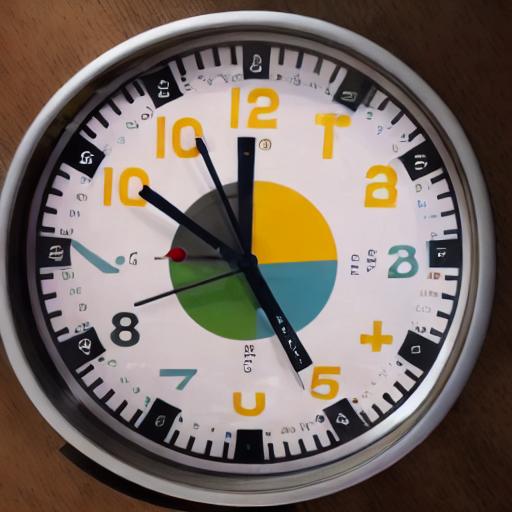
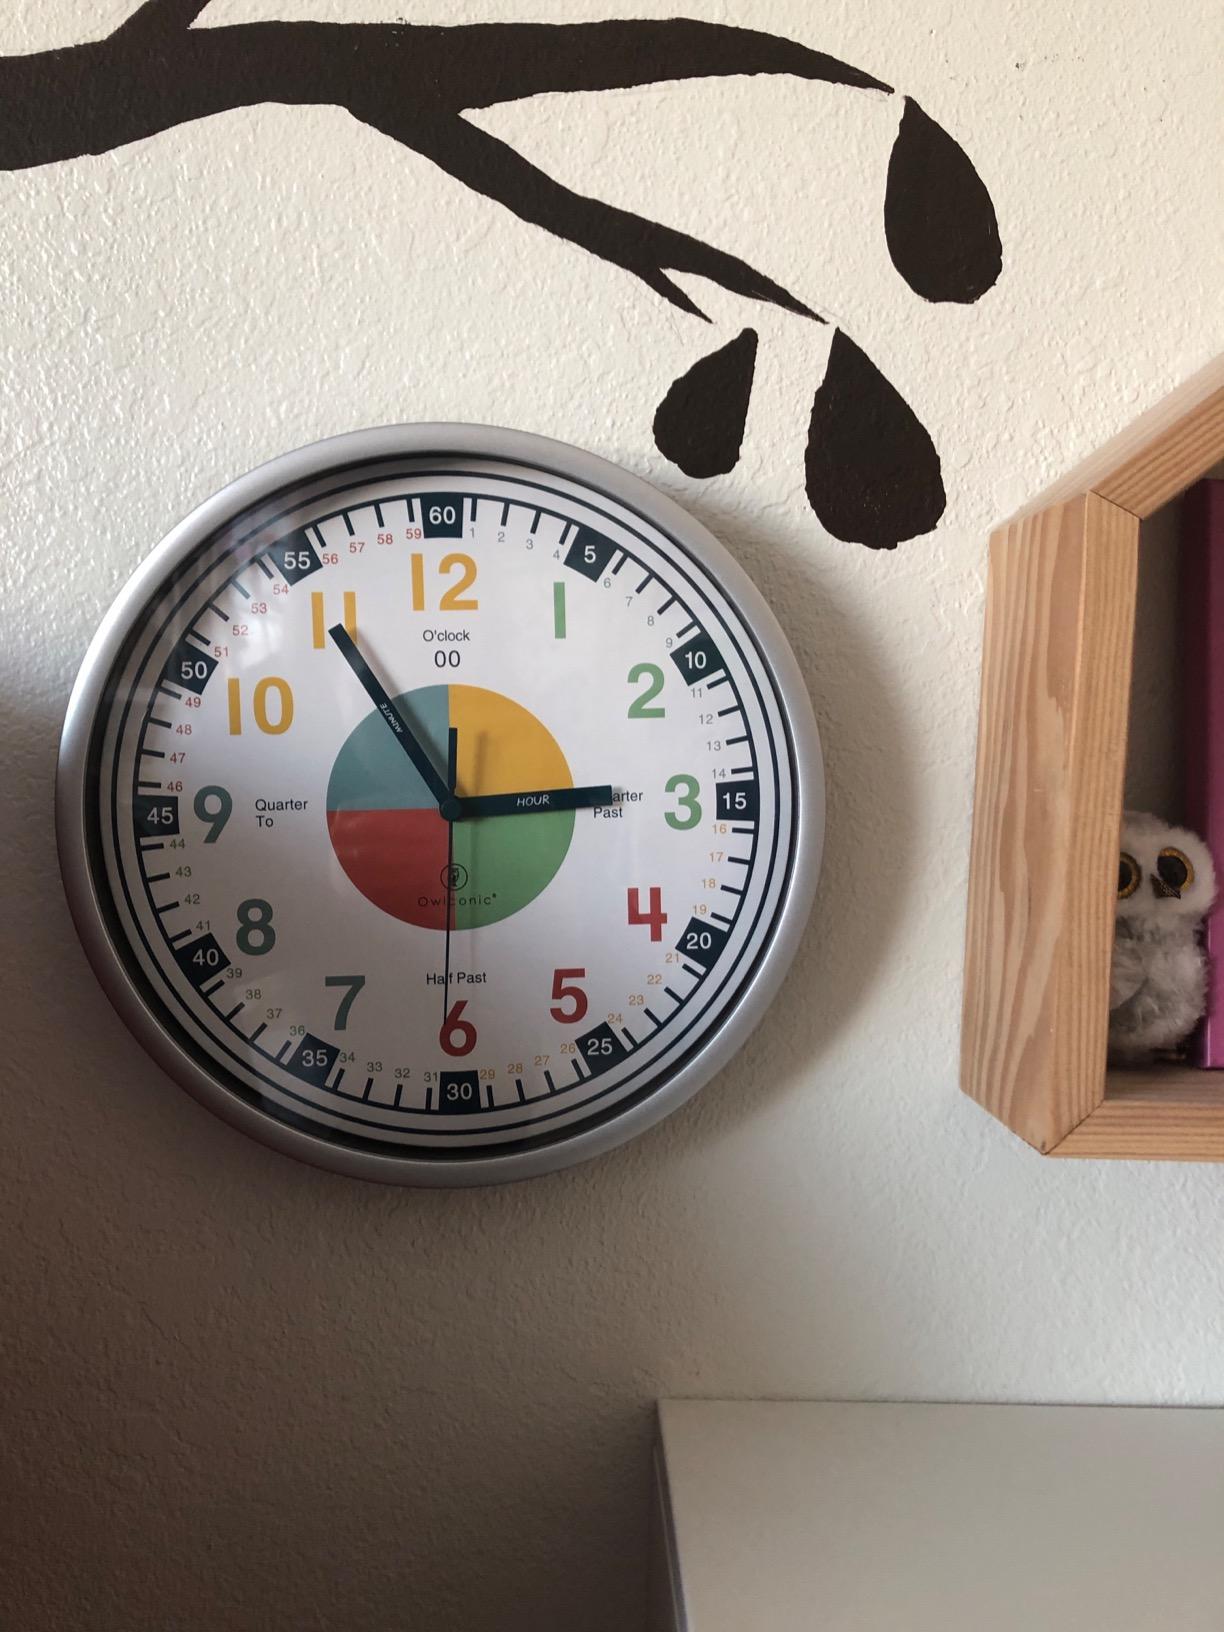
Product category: clock
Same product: no